Mount Eerie (album)

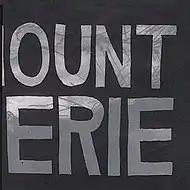

After recording finished for "Mount Eerie", Elverum moved out of his house in Olympia, Washington, went on tour, and spent a winter in Norway, writing material for "Dawn" (2008). After coming back, he released "Mount Eerie" and moved back to Anacortes, Washington, before deciding to adopt the Mount Eerie moniker. Elverum explained the name change: "when I first started recording music, I was actually singing about microphones, equipment, recording. But it had been awhile since I had done that, and I'd started singing about these weird, dark, natural themes."